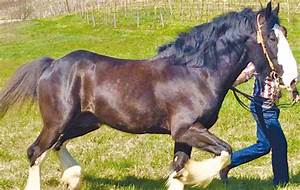
Label: cavallo